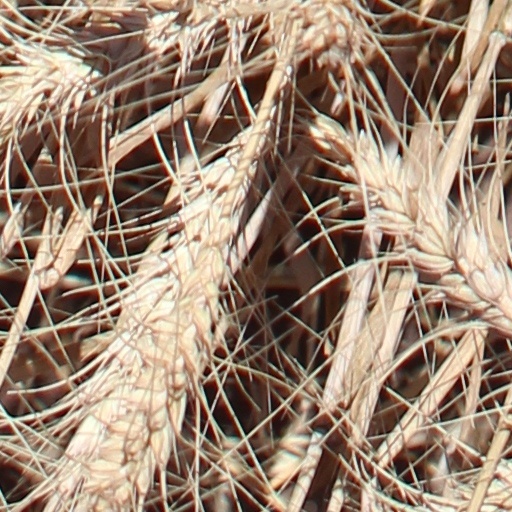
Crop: wheat